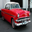
Label: automobile